Imatong Mountains

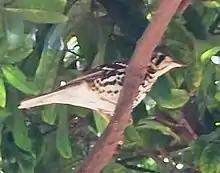
Spotted ground thrush in the Imatong

Average annual rainfall in the Imatong range is about . Some of the mountain range's habitat is semi-protected within the Imatong Central Forest Reserve.